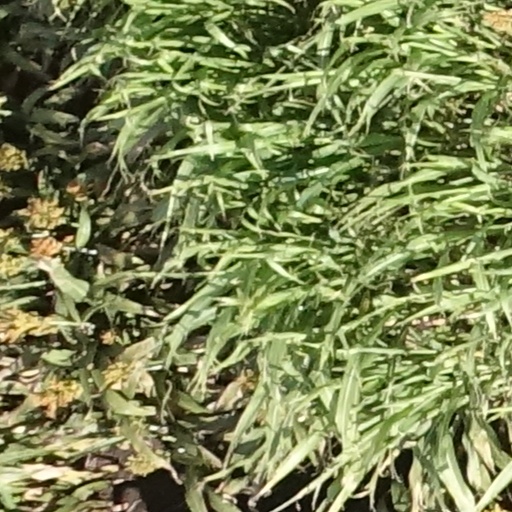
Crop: sorghum